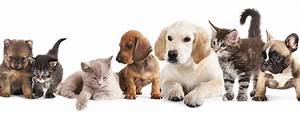
Label: cane